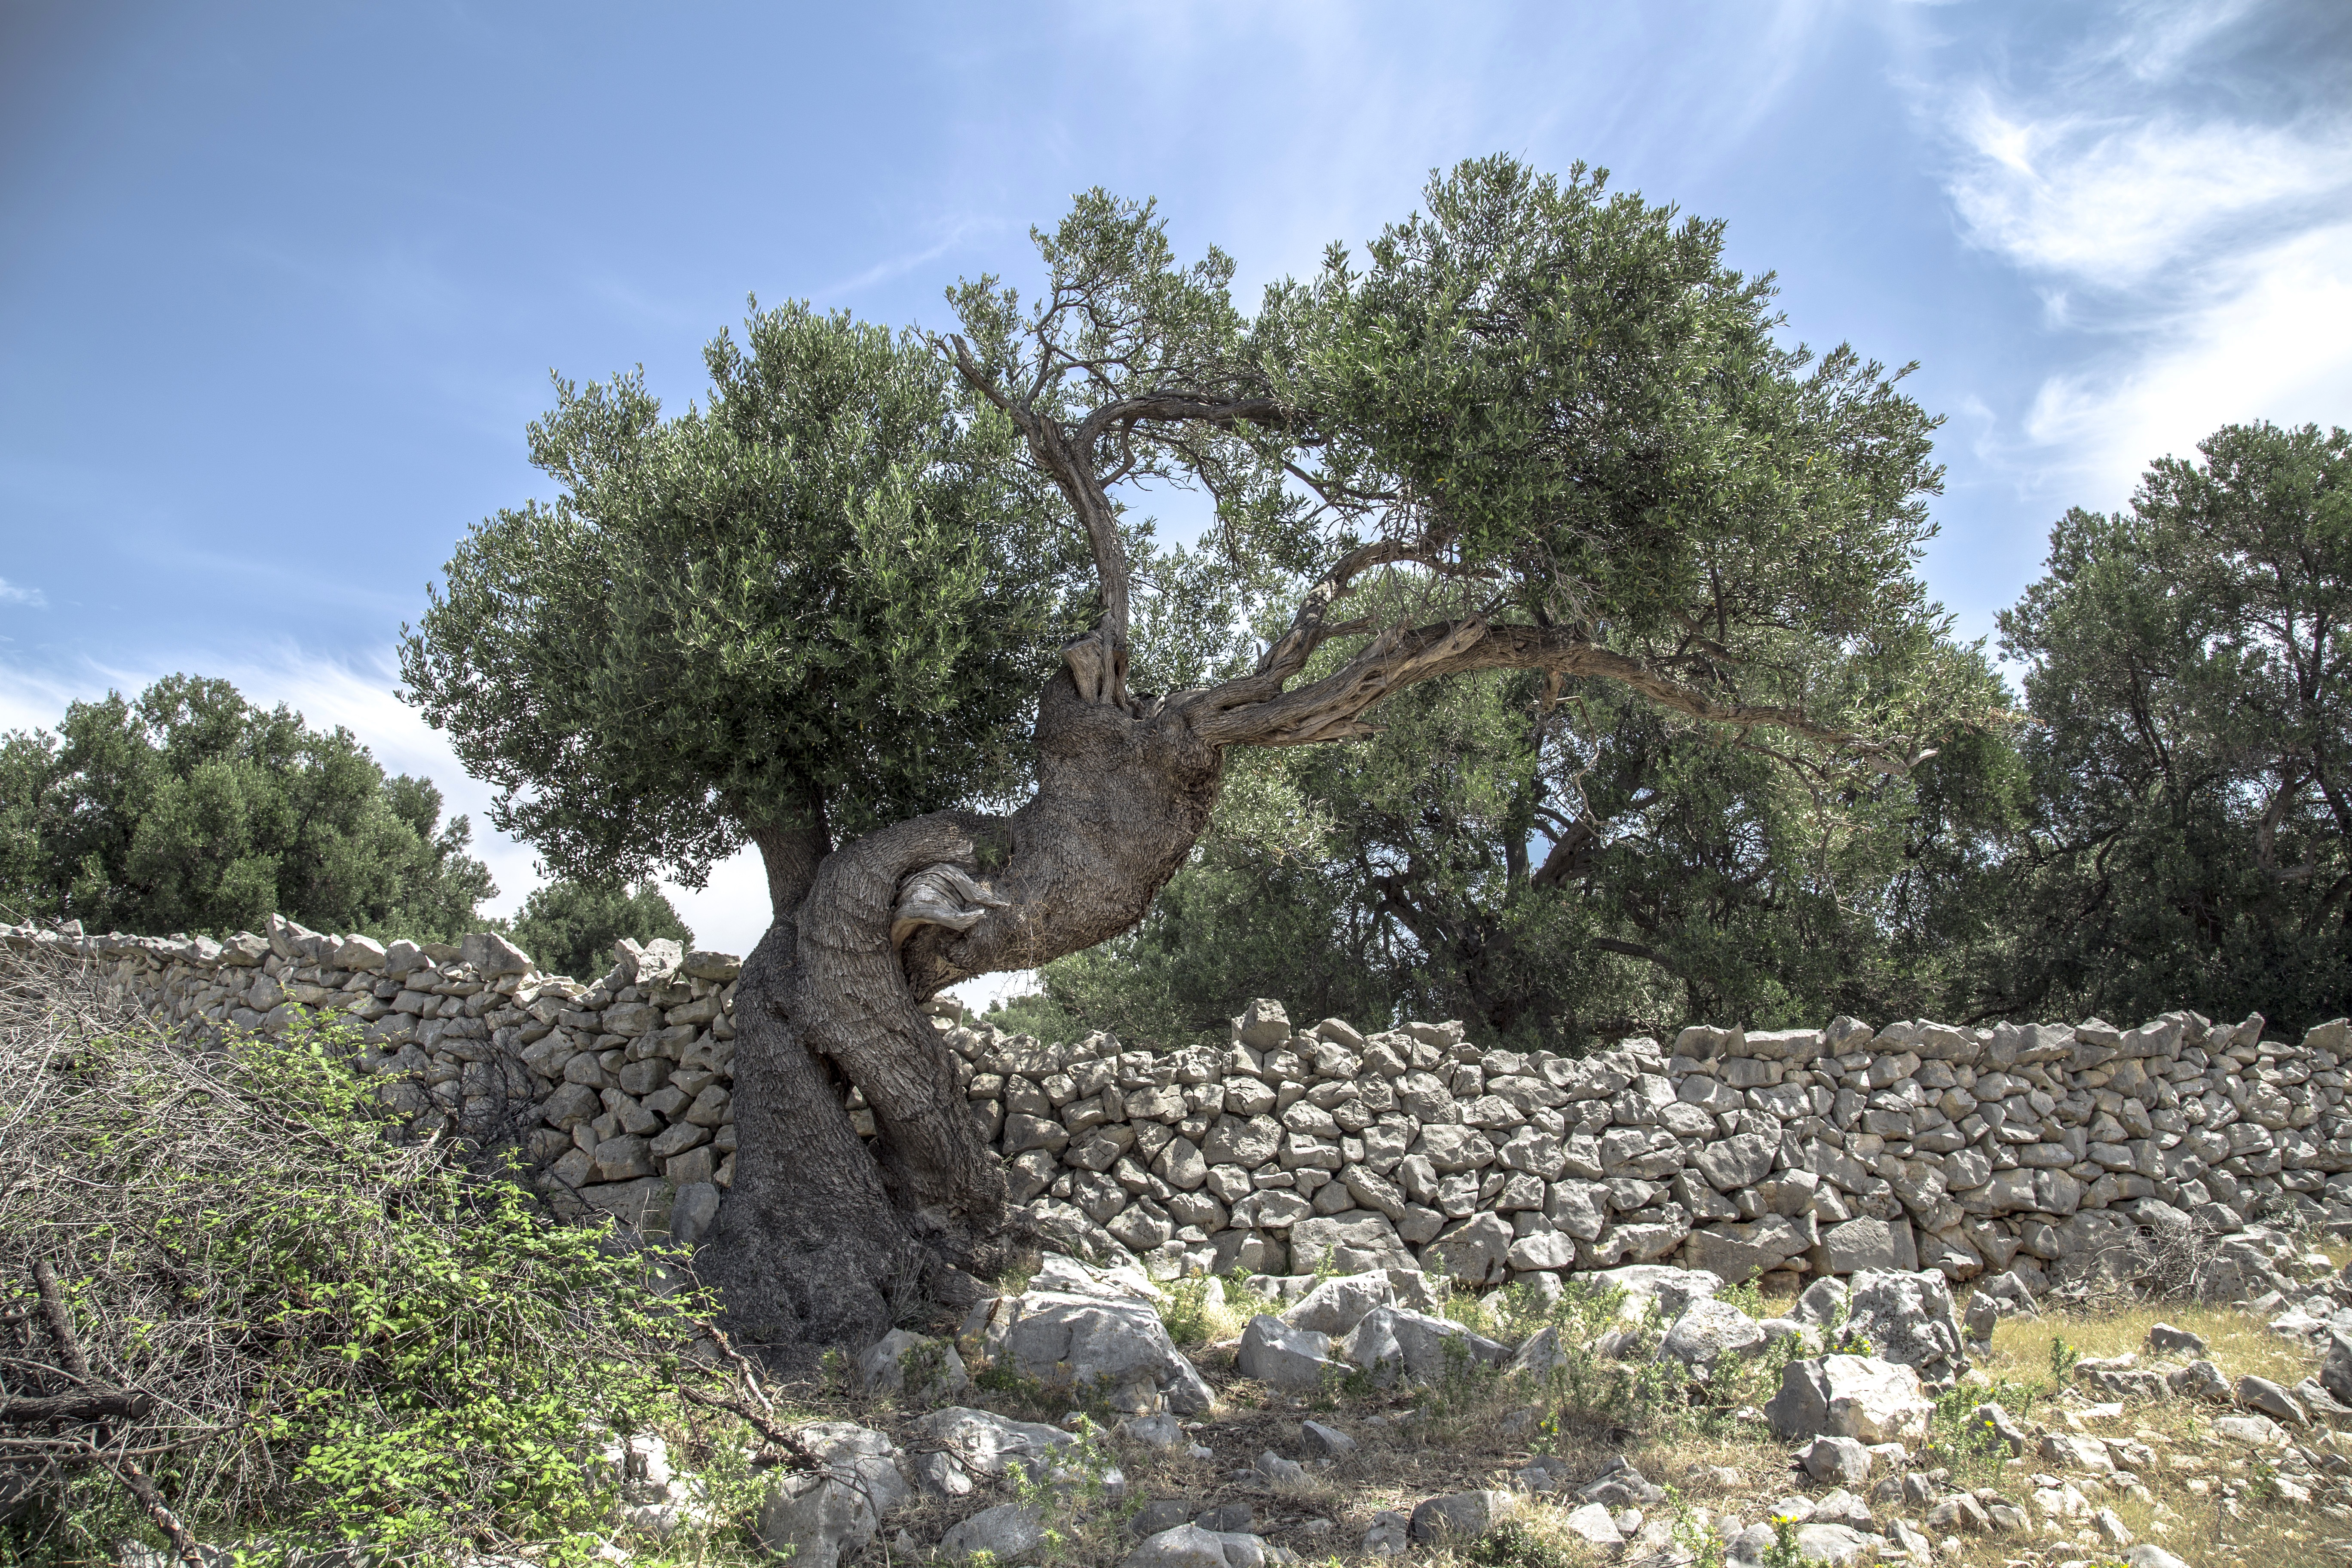
tree, plant, flower, trunk, old, wall, botany, flora, rocks, croatia, shrub, ecosystem, olive, flowering plant, pag, woody plant, land plant, arecales